Béla Szepes

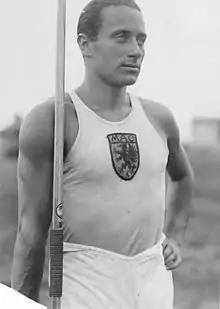
Béla Szepes at the 1928 Summer Olympics

Szepes was born in Igló, Austria-Hungary (today Spišská Nová Ves, Slovakia) in 1903 and began skiing by the Magyar Turista Egylet in 1918. Five years later he became the first ever Hungarian champion in ski jumping on a hill that was built by the jumpers themselves. He broke the Hungarian record in ski jumping six times during his career, having set his personal best in 1927 with 57 metres.